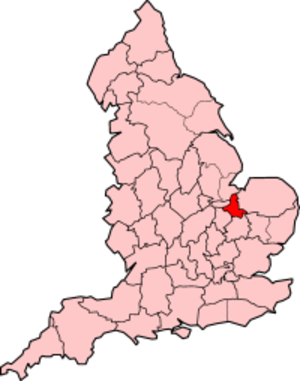
L'Isle of Ely est la région historique qui entoure la ville d'Ely. La région se trouve actuellement dans le Cambridgeshire en Angleterre mais constituait un comté à elle seule pendant longtemps.